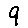
Label: 9